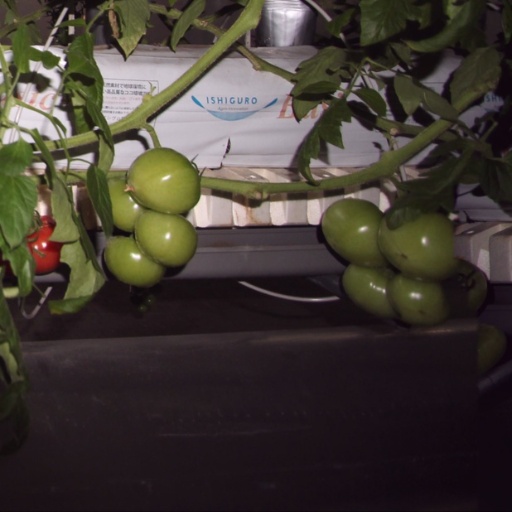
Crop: tomato